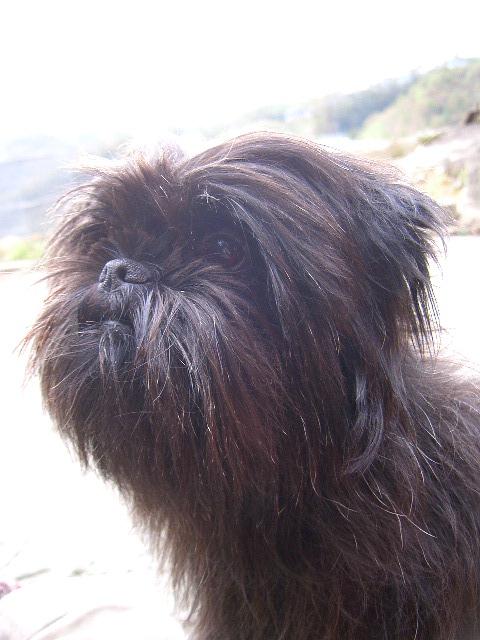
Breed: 200-n000012-affenpinscher